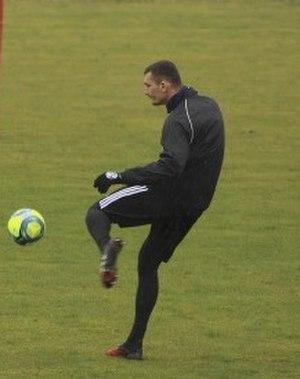
Entrainement RCS - Ludovic Ajorque